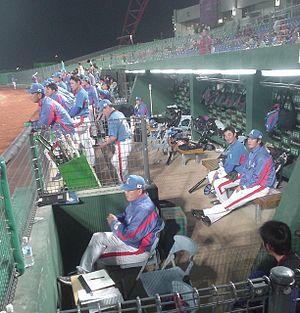
L'équipe de Corée du Sud de baseball représente la Fédération de Corée du Sud de baseball lors des compétitions internationales, comme le Classique mondiale de baseball, les Jeux olympiques ou la Coupe du monde de baseball notamment.